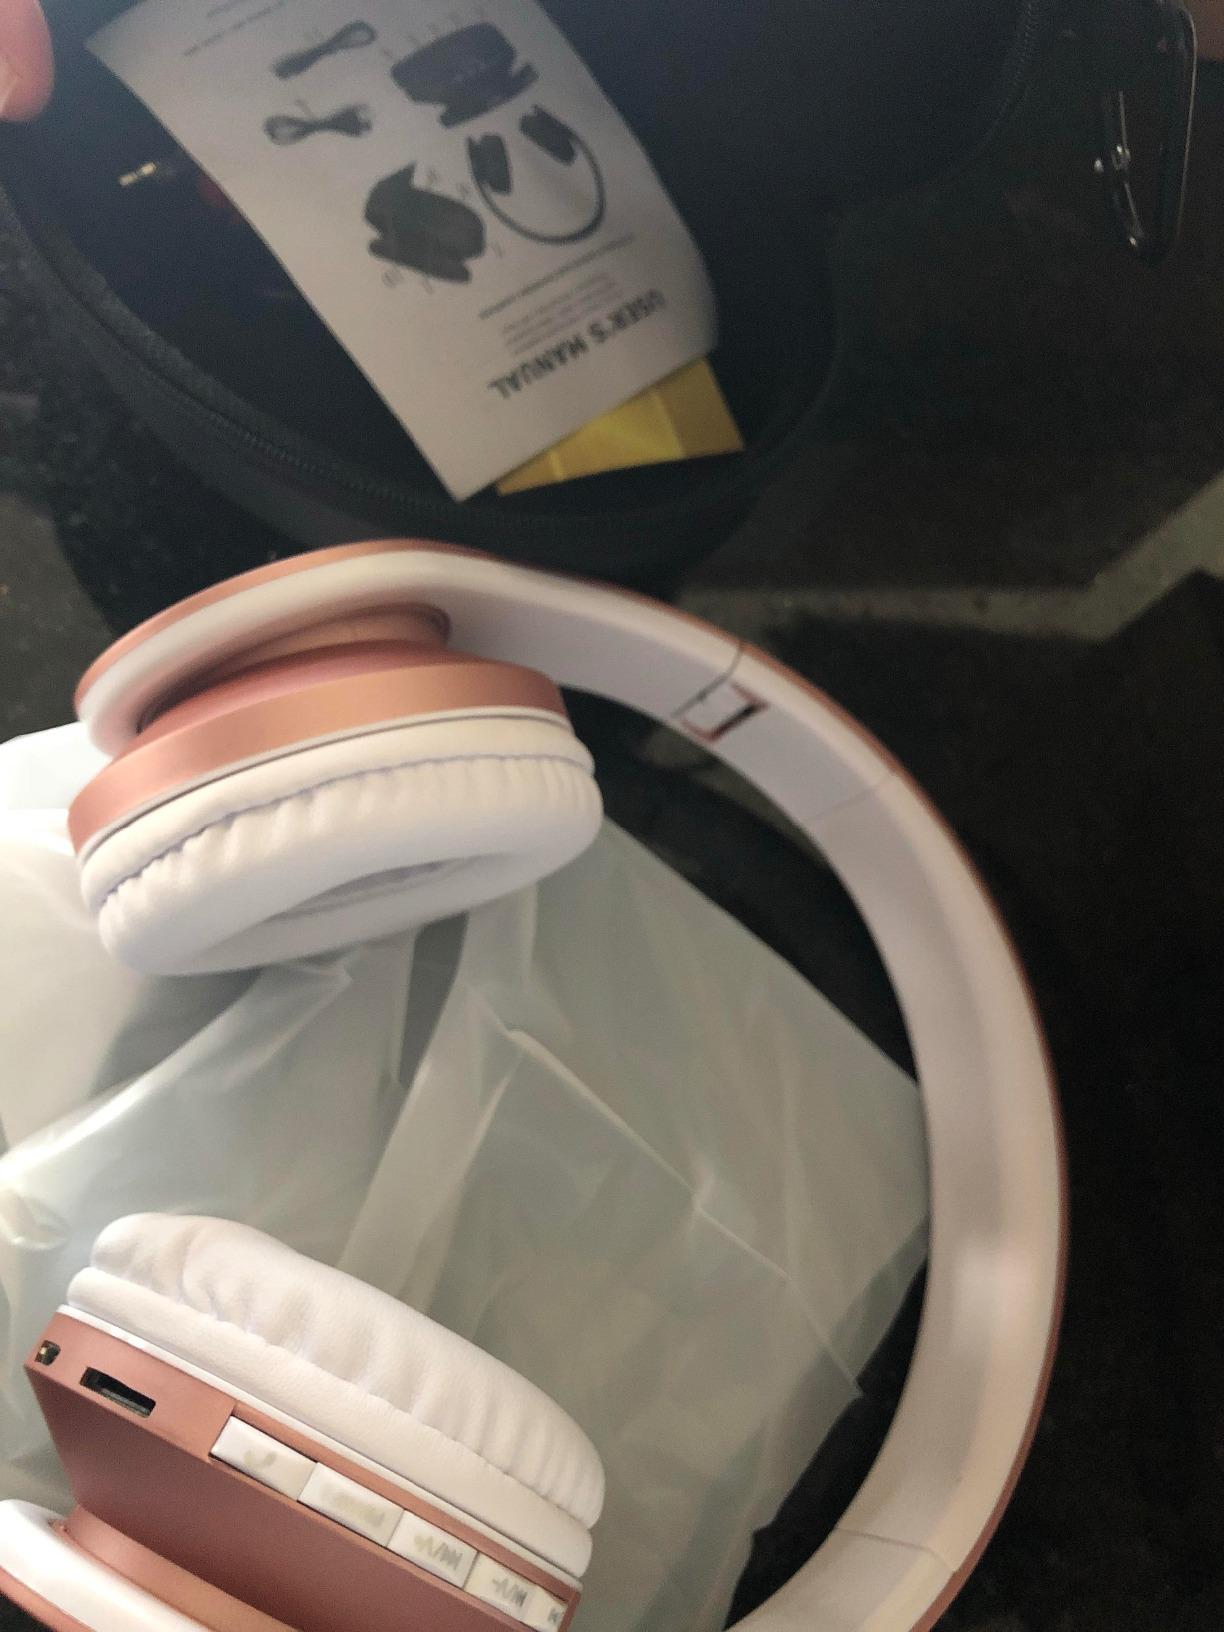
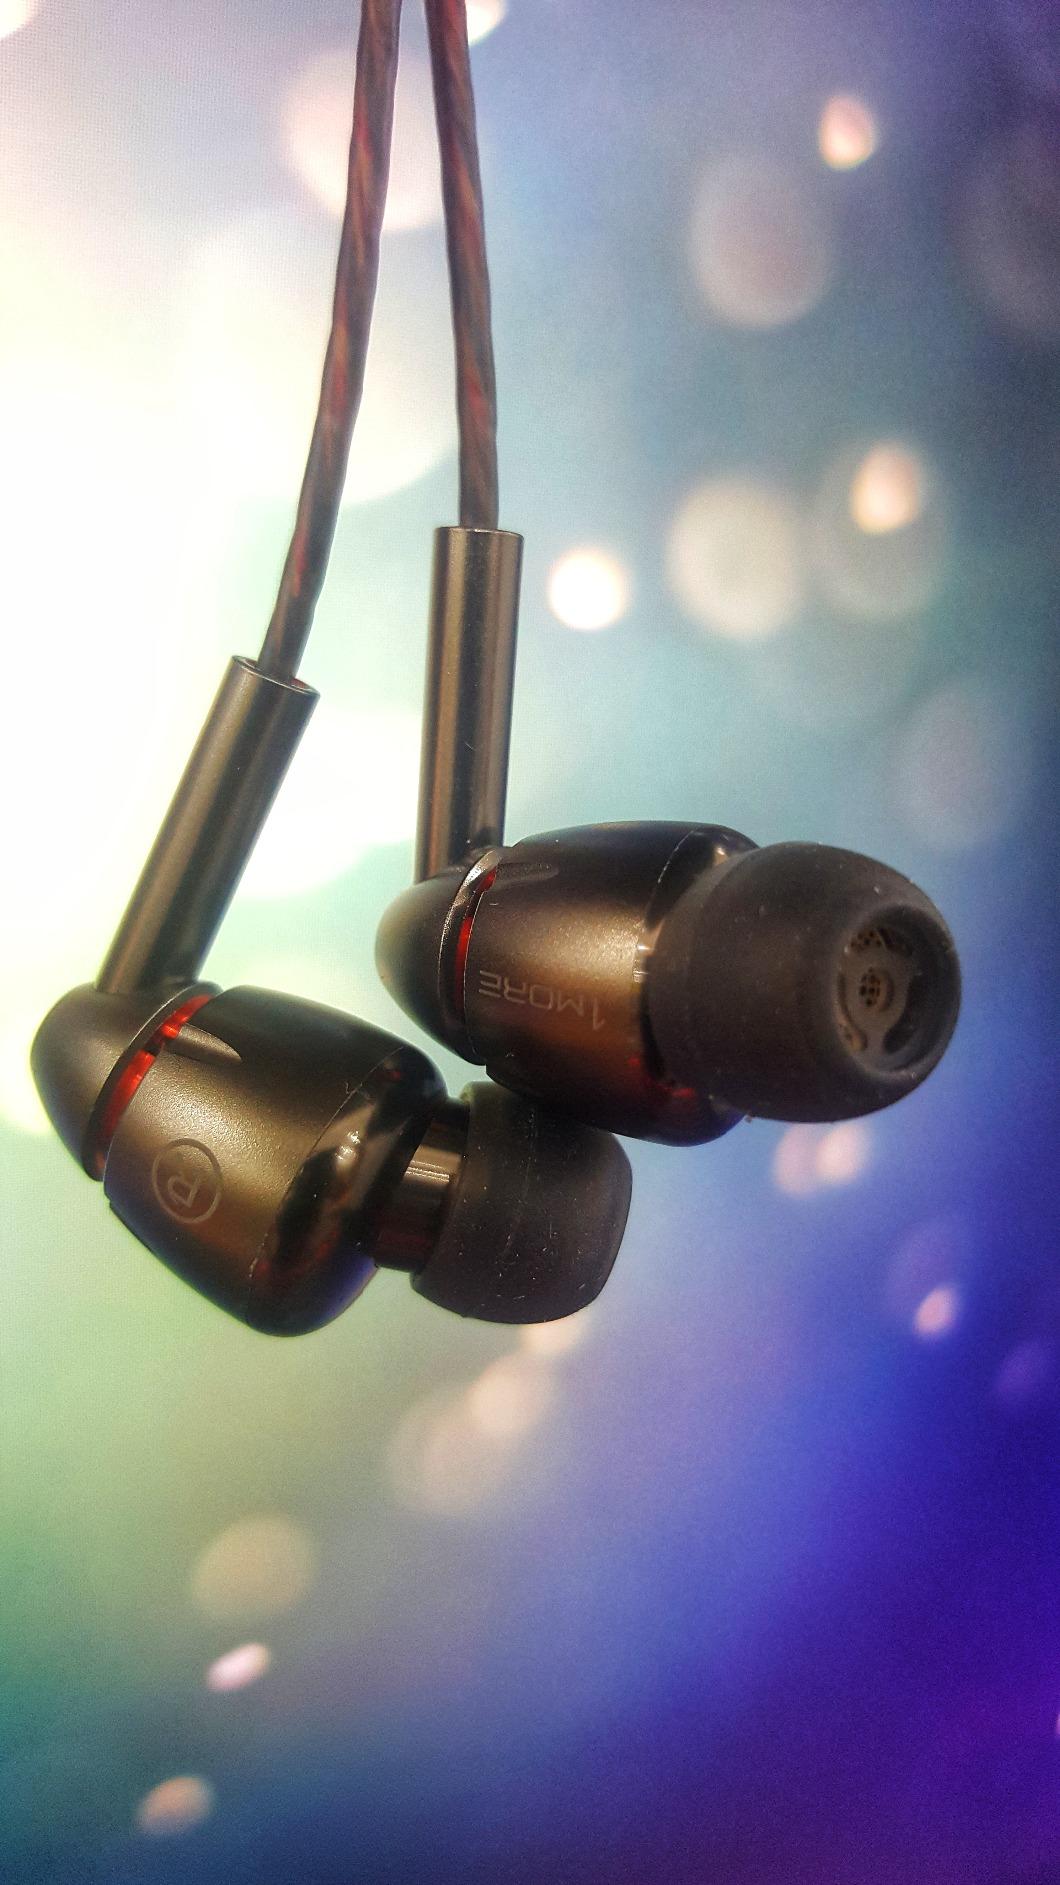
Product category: headphones
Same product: no